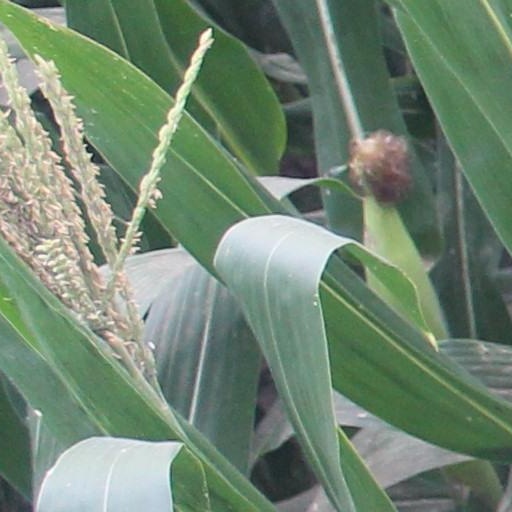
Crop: maize; corn